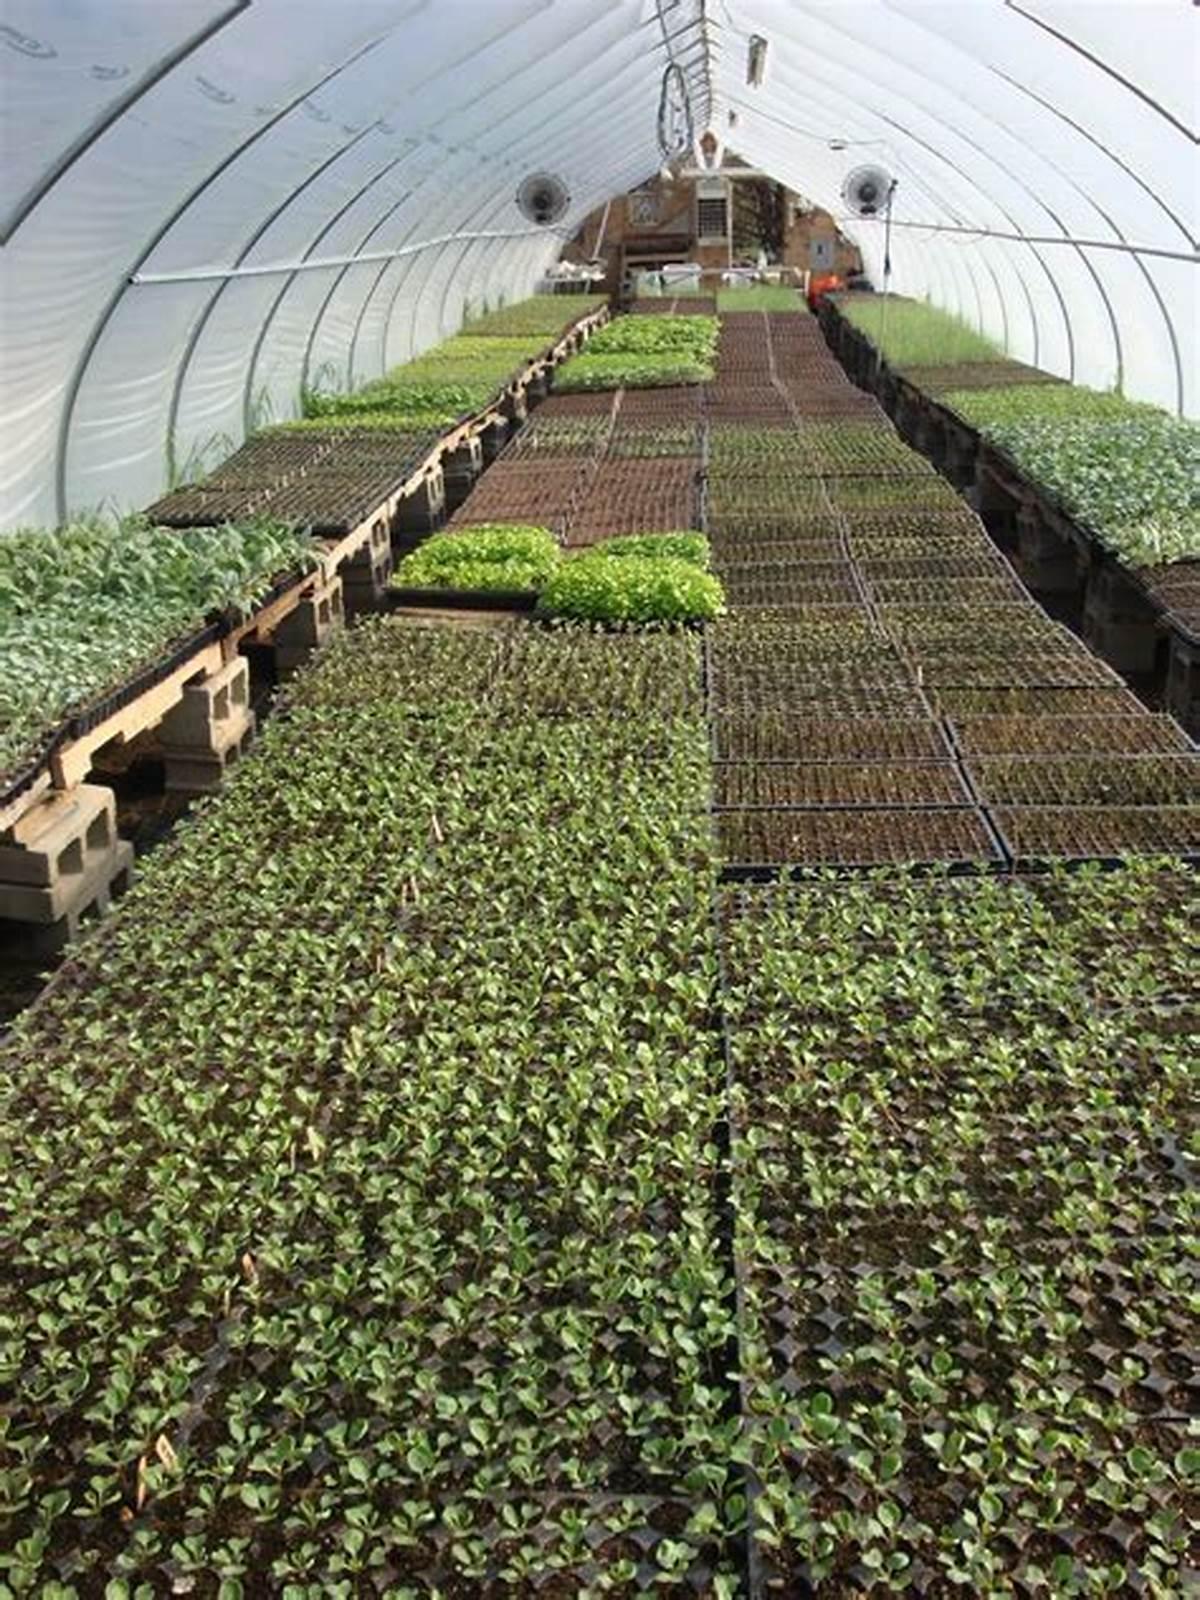
Mbegu za mazao ya aina mbalimbali, ikiwa imeoteshwa katika vikopo vidogo vilivyo na udongo wenye mbolea pamoja na unyevunyevu, unaosaidia mbegu hizo kuchepua katika miche midogo ya rangi ya kijani na kupangwa katika mazao ya aina moja.